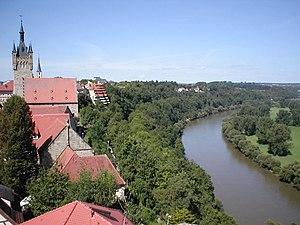
Bad Wimpfen est une ville de Bade-Wurtemberg, située dans l'arrondissement de Heilbronn, dans la Région de Heilbronn-Franconie, dans le district de Stuttgart. En 2008, la ville comptait 6 930 habitants.